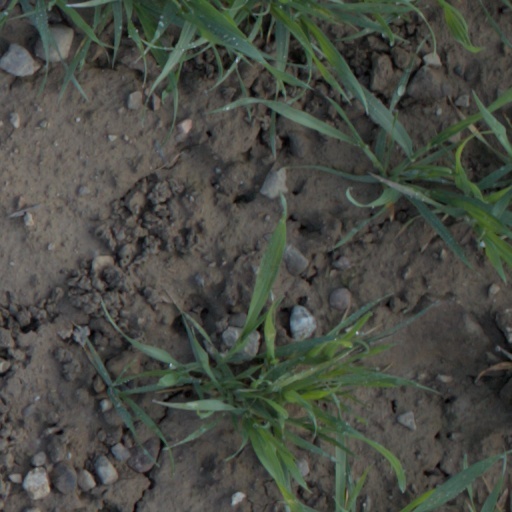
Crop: wheat